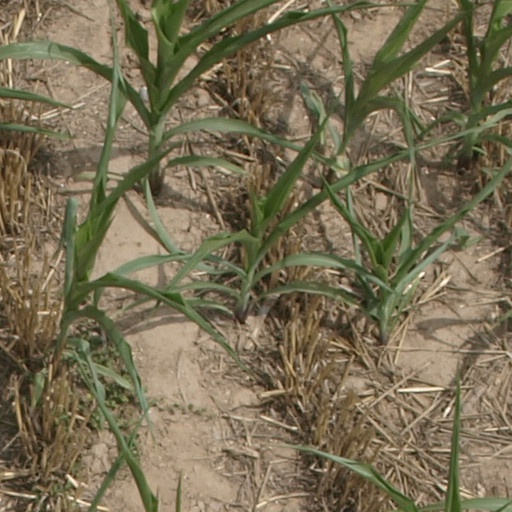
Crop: maize; corn